Raja CA

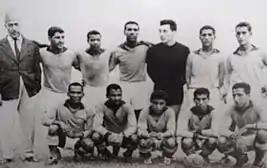

After the independence of Morocco in 1956, the Royal Moroccan Football Federation is created and therefore replaces one of the twenty-two leagues of the French Football Federation during the time of the French Protectorate which was called Ligue du Maroc de Football. In their first season, Raja successfully defeated the Sports Union of Ben Ahmed 4–1, Ennasr of Casablanca 2–0 and finally Olympique Ouezzane 7–0. They were thus the first team to enter the first division. Kacem Kacemi then retired from his coaching position for personal reasons. Raja lost their first match 2–0 in the 1956–57 Botola against Fath Union Sport, but they managed to beat SC Roches Noires in the next leg with the same score. The team finished the season in tenth, barely avoiding relegation. The following year, thanks to the arrival of Affani Mohamed Ben Lahcen known as Père Jégo, the club finished fourth.